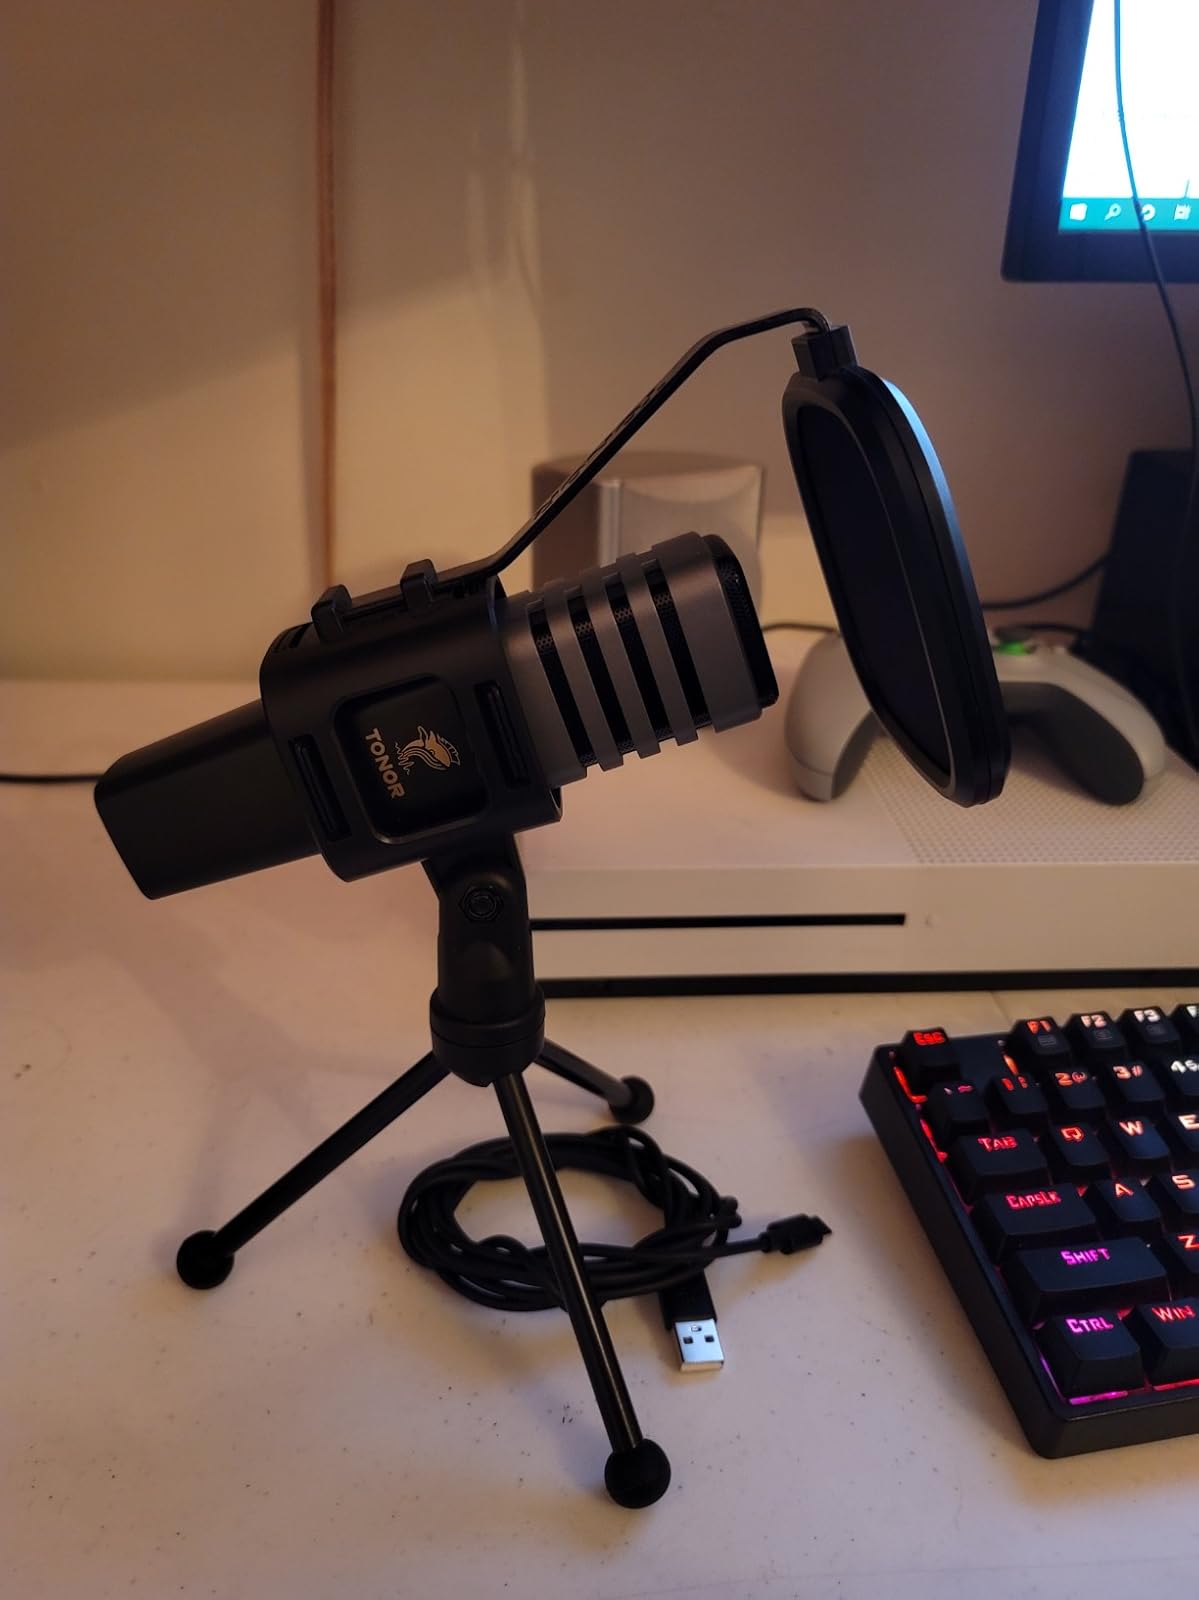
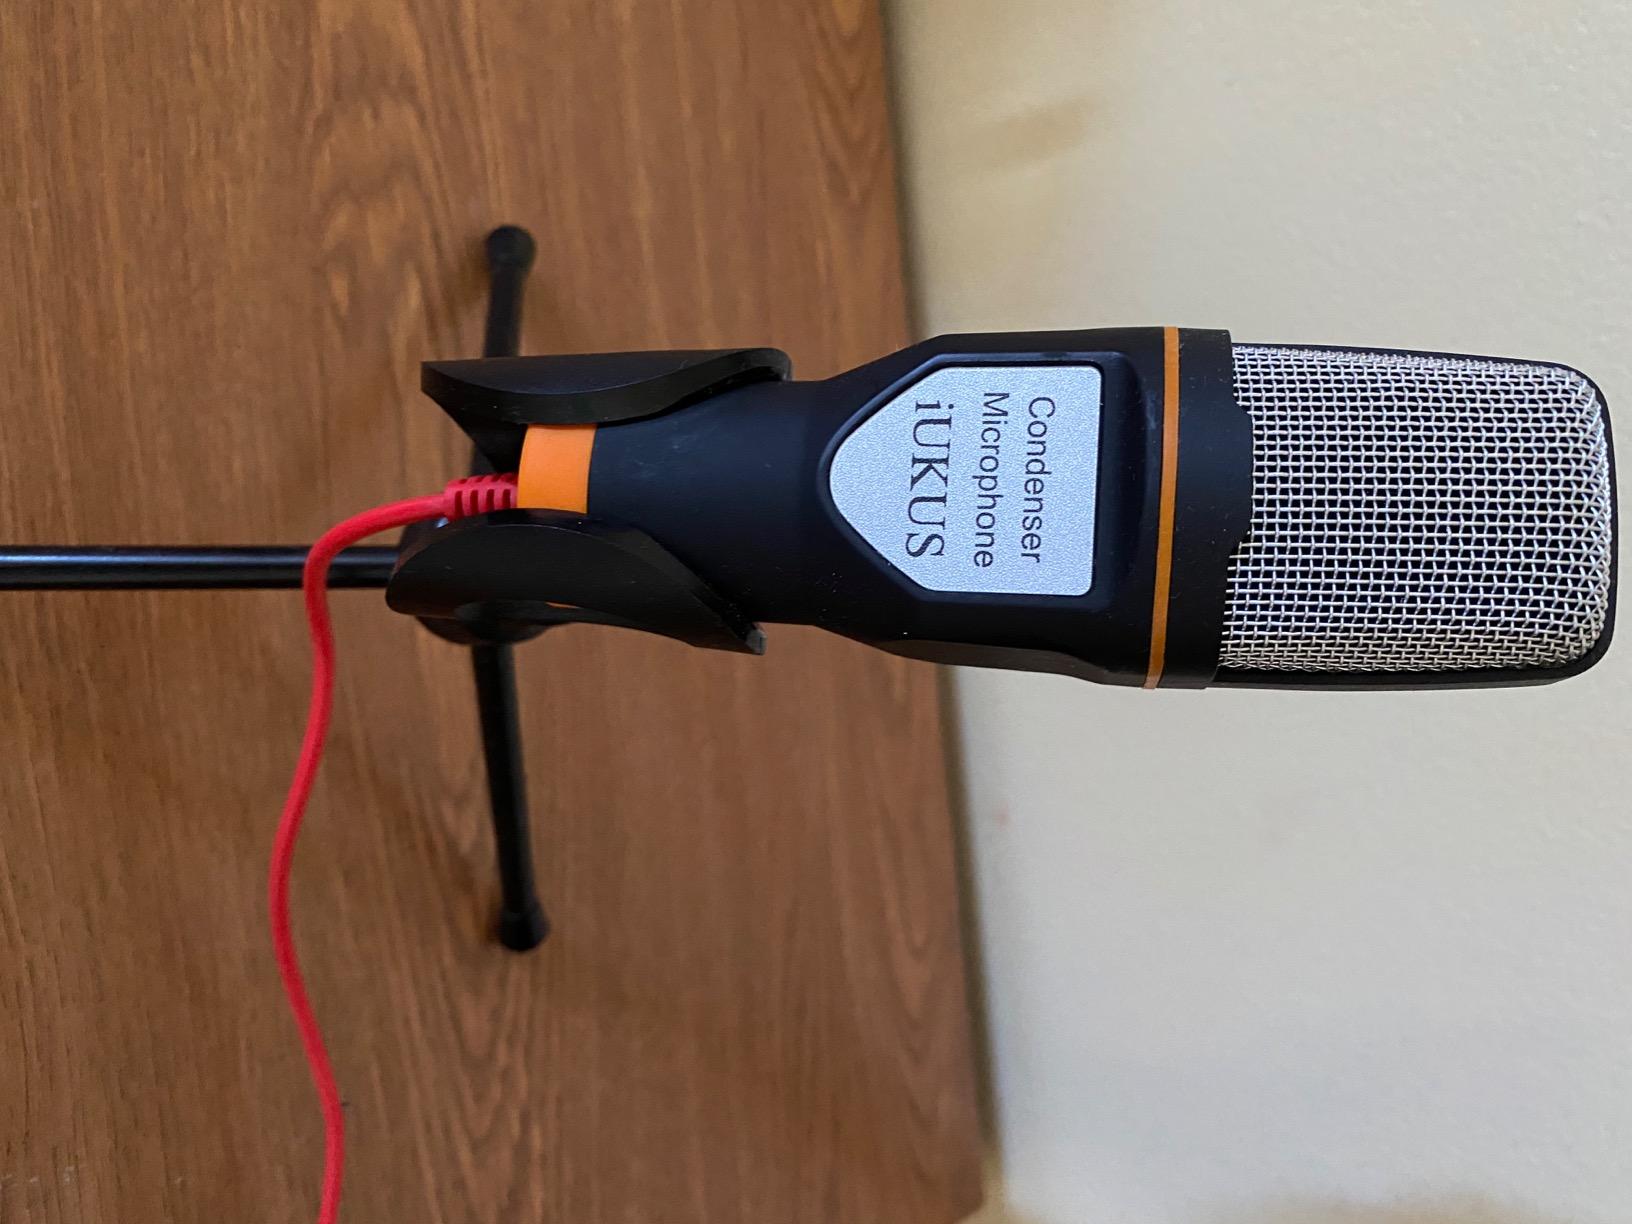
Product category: microphone
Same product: no